Law Ting Holm

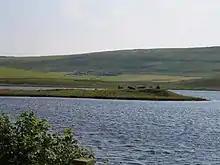
Law Ting Holm

Law Ting Holm was the location of Shetland's local parliament until the late 16th Century. There are documents relating to assemblies taking place in Tingwall from as early as 1307, although the only reference to the Thing (assembly) meeting on the holm itself comes from a letter dated 1532.